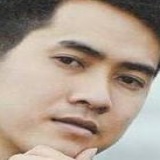
ca sĩ Sĩ Thanh